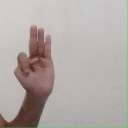
अक्षर: भ